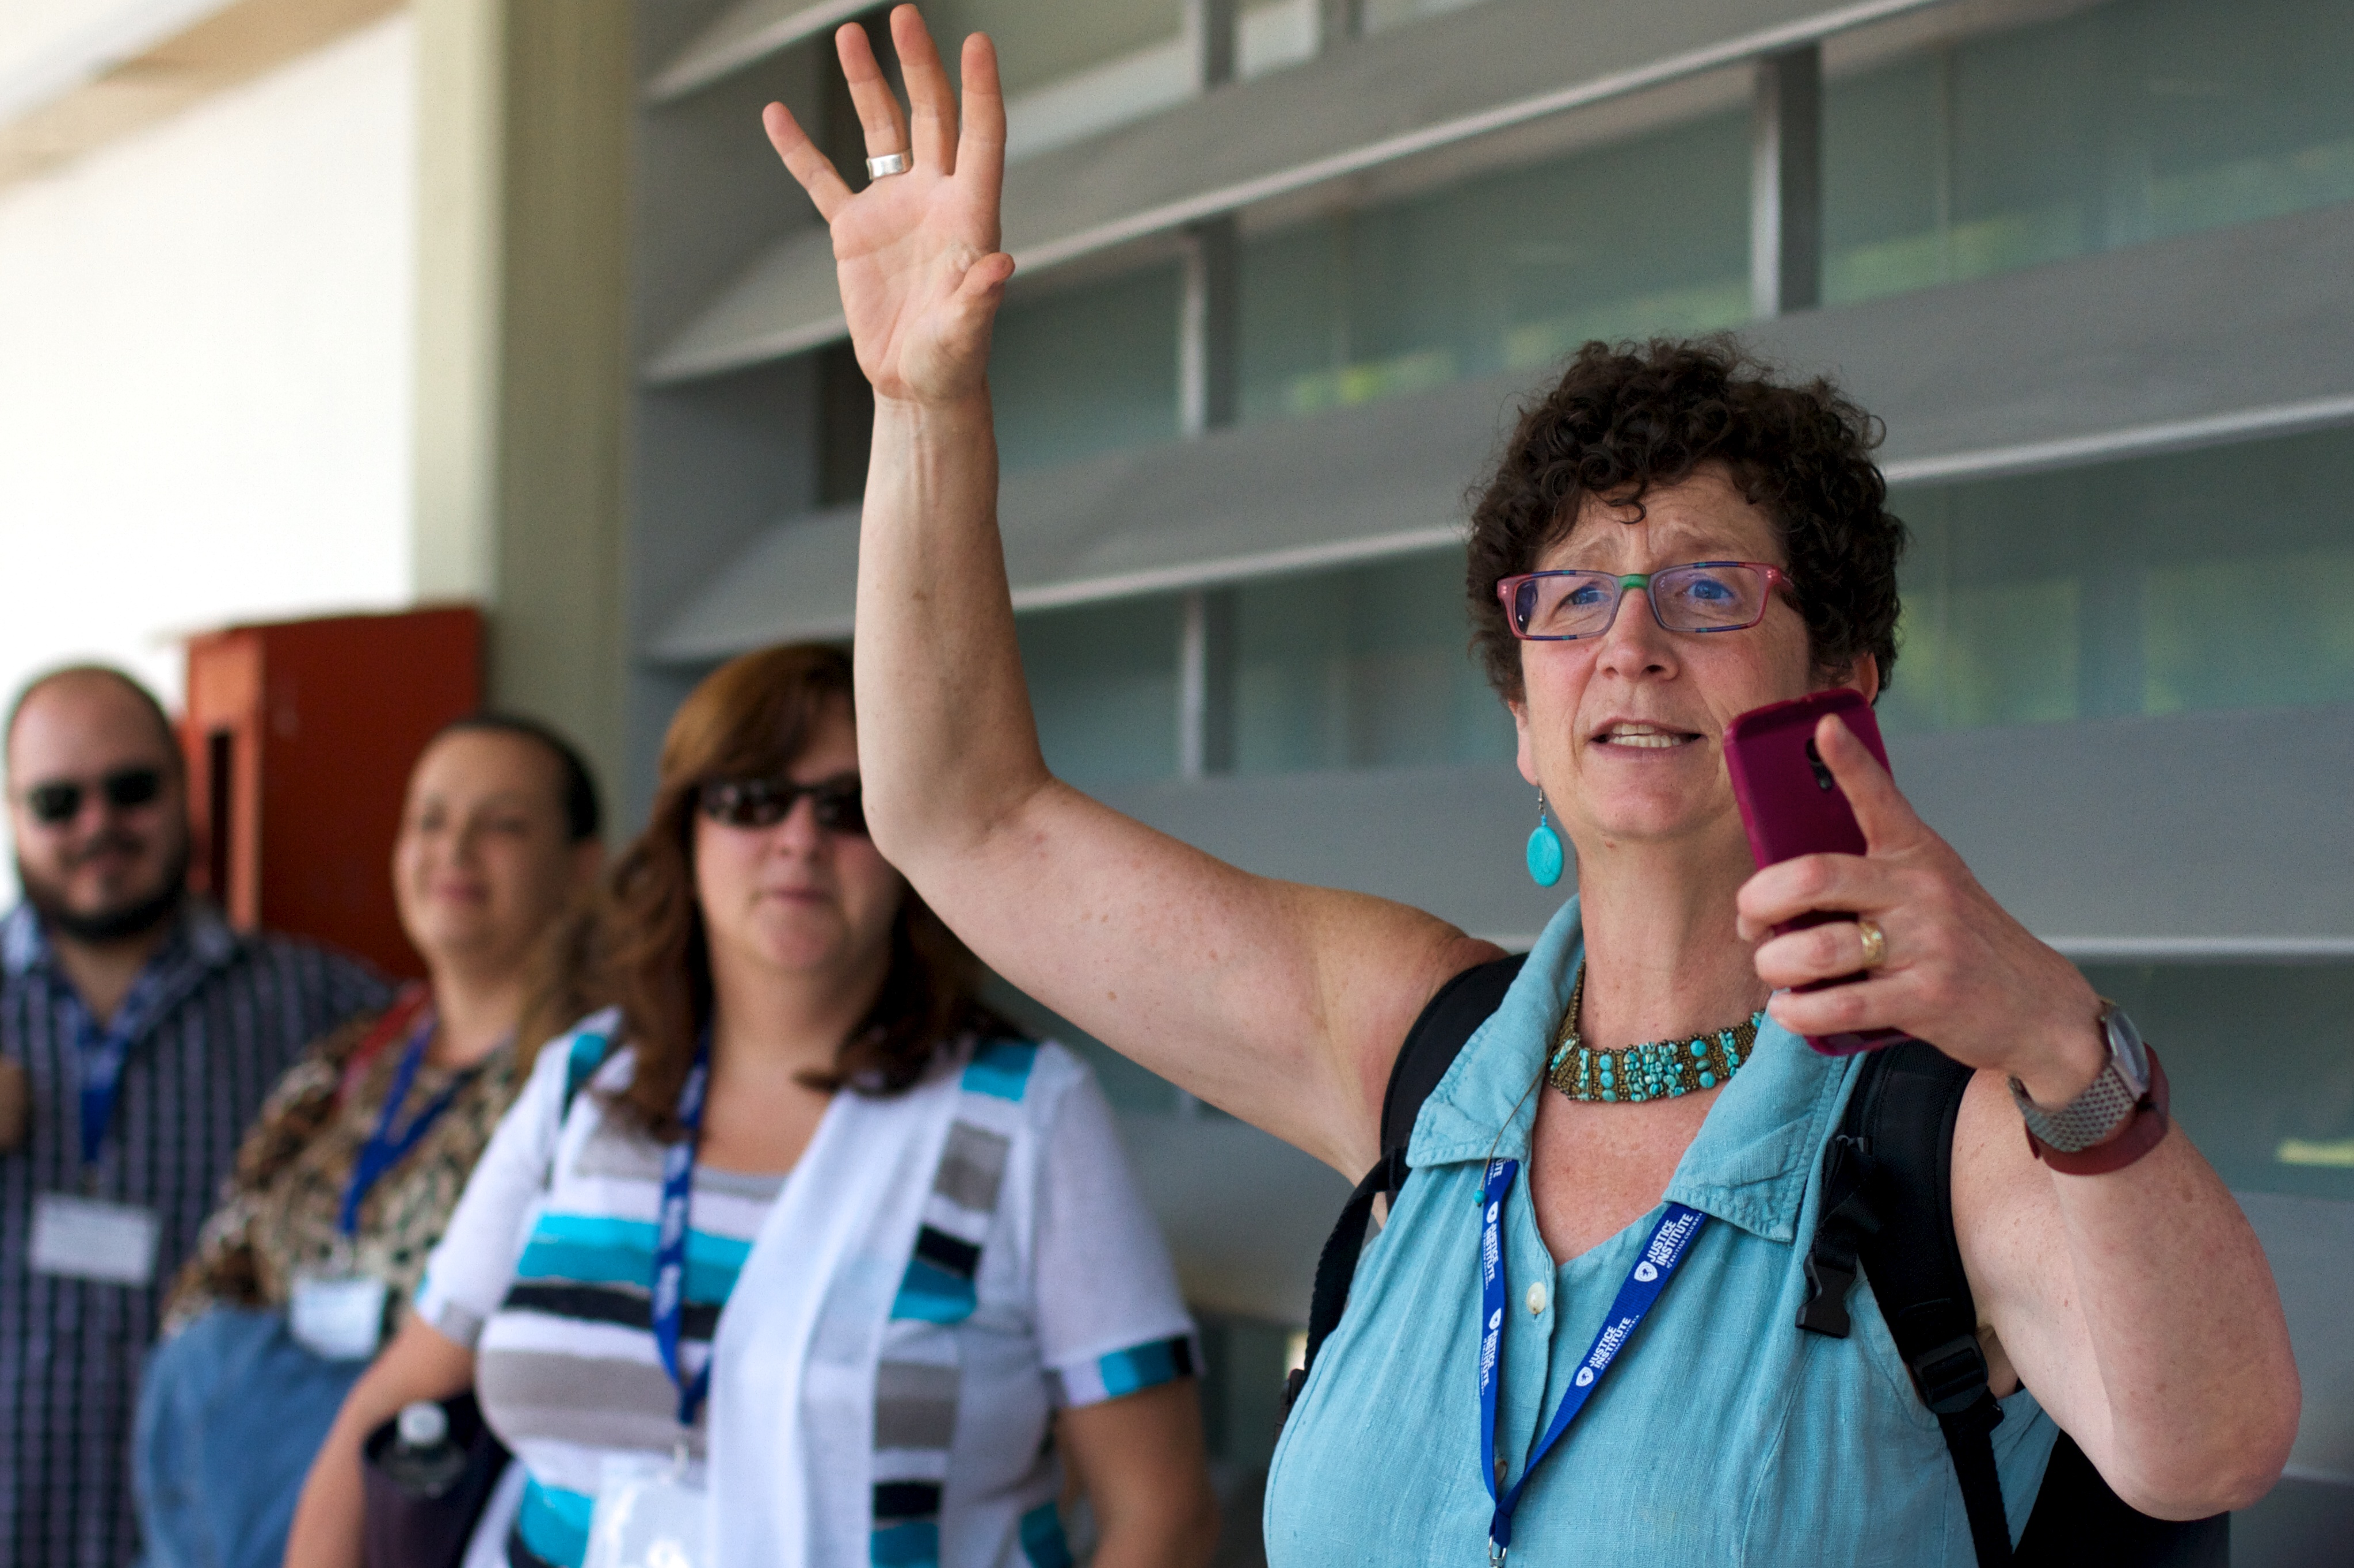
youth, udgagora